MSC Sinfonia

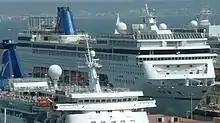
MSC Sinfonia as "European Stars" in Palma, Majorca, Spain on 1 May 2003.

"European Stars" was the second in a pair of two sister ships ordered by Festival Cruises from Chantiers de l'Atlantique in Saint-Nazaire, France (the first sister being ). The contract price for the ship was $245 million, and her yard number was X31. Both new ships were built on the same platform as , built by the same shipyard for Festival Cruises in 1999, but with an added midsection providing more passenger spaces, and one additional deck of cabins with private balconies.